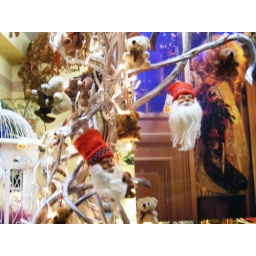
little red men in the window